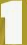
Number: 1